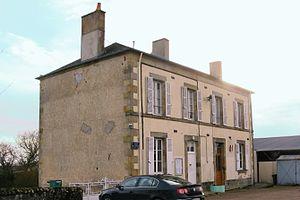
Frasnay-Reugny, mairie
Frasnay-Reugny est une commune française située dans le département de la Nièvre, en région Bourgogne-Franche-Comté.